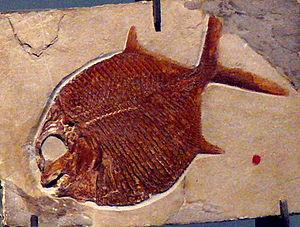
Les Pycnodontiformes forment un ordre éteint de poissons à nageoires rayonnées avec un corps comprimé latéralement. Cet ordre a connu une grande expansion, colonisant des environnements marins et d'eaux douces très variés, des zones géographiques couvrant le monde entier et une durée d’existence très longue du début du Permien jusqu'à l'Éocène, soit environ entre −300 et −40 Ma.
Gyrodus est un genre éteint de poissons à nageoires rayonnées de l’ordre également éteint des Pycnodontiformes. Il a vécu du Rhétien au Cénomanien. Ce genre a été décrit par Louis Agassiz en 1843. Son espèce type est Gyrodus hexagonus.
Les Halécostomes sont des poissons Néoptérygiens. Selon F. Poyato-Ariza, ce groupe ne contient que l'ordre éteint des Pycnodontiformes.